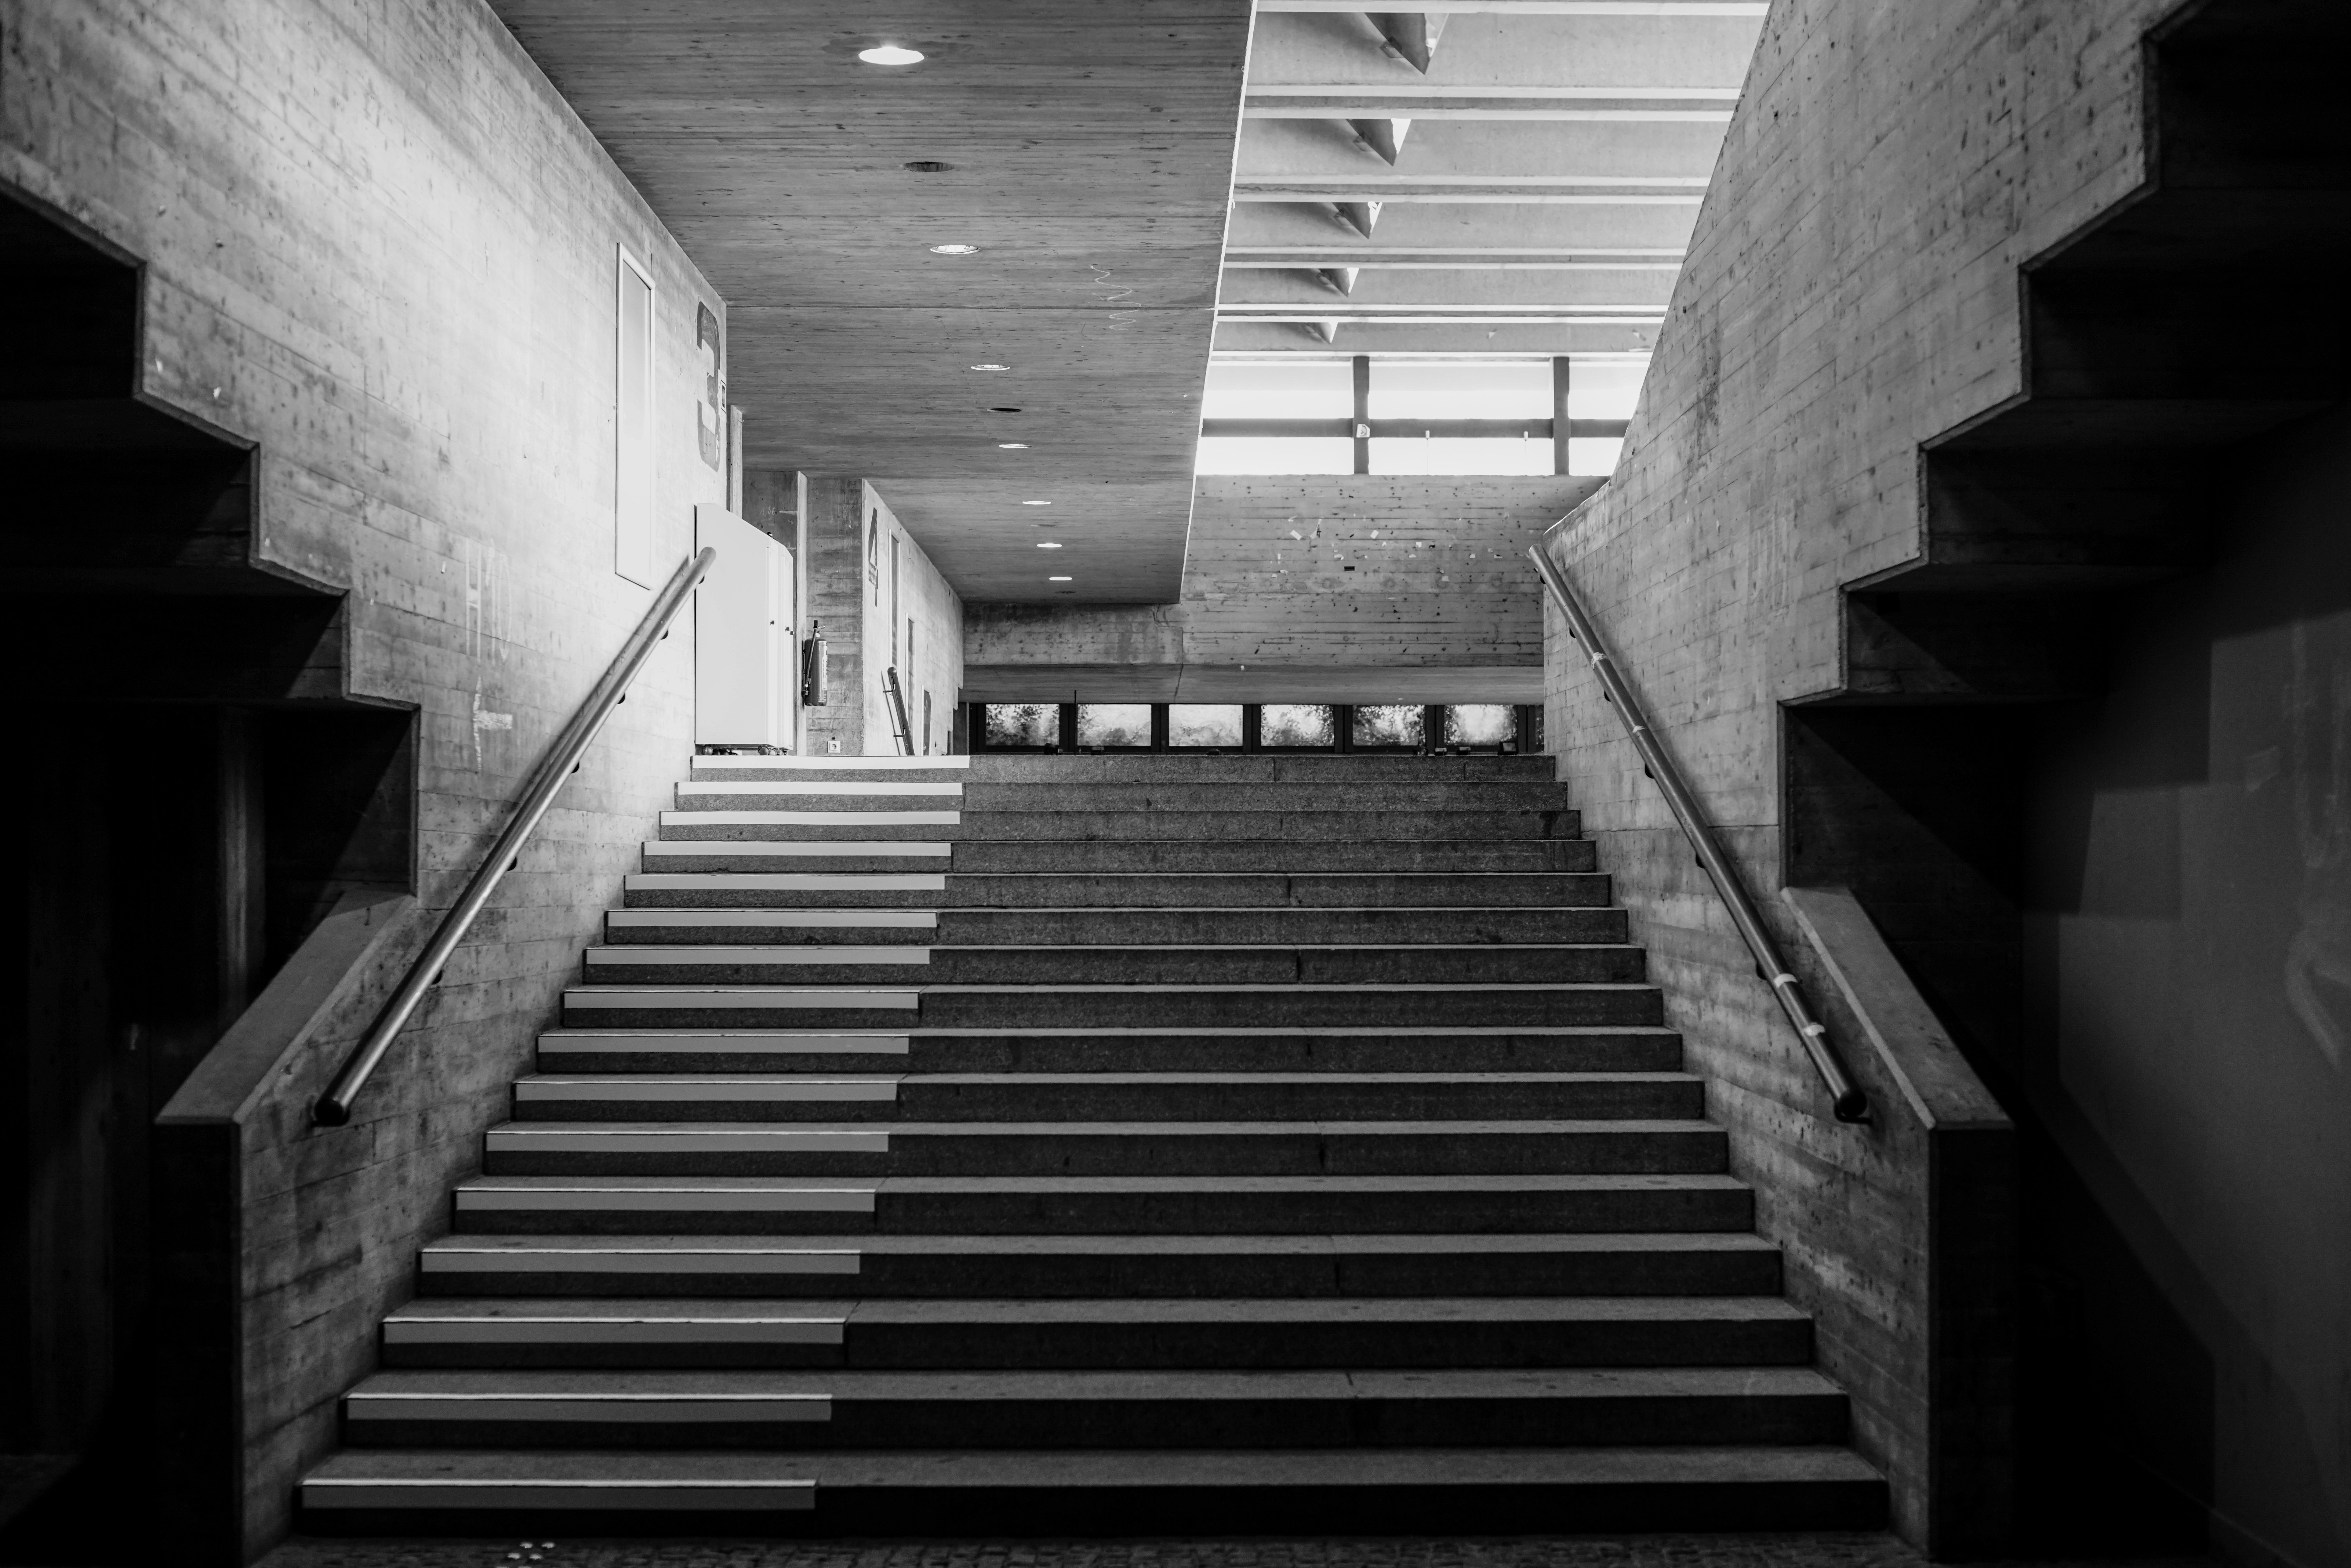
light, black and white, architecture, white, photography, interior, line, canon, darkness, black, monochrome, modern, concrete, art, mono, stairs, modernity, university, symmetry, kunst, sony, brutalism, brutal, beton, monochrom, regensburg, a7r2, universit t, bauaen, monochrome photography